Alice Starmore

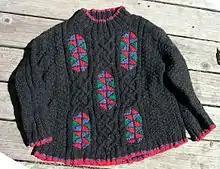
A design by Alice Starmore, "Stained Glass Sweater", based on Aran sweater patterns.

Starmore put on an art exhibition called "Mamba" at An Lanntair, Stornoway, Isle of Lewis during Summer 2008. She has appeared at a number of textile and knitting events, including the Dutch "Stitch 'n' Bitch" Day (Rotterdam, 2006) and I Knit London's "Weekender" (September 2009).